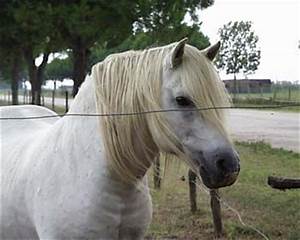
Label: horse